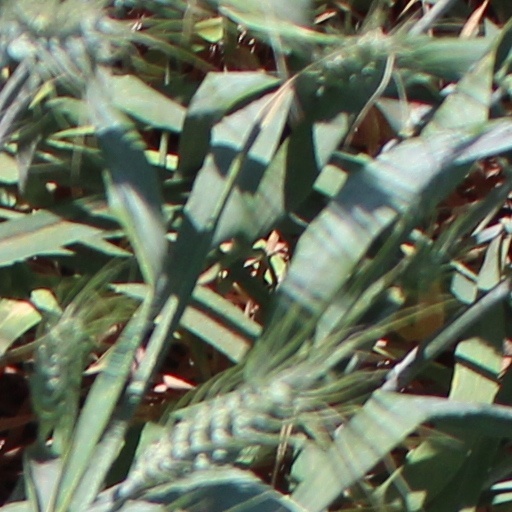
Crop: wheat